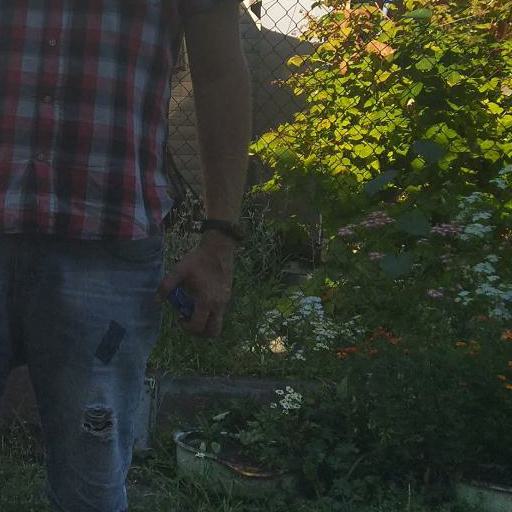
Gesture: no_gesture